Kayamar

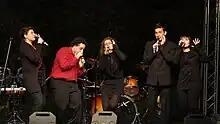
Windsingers performing in the Telki Festival

Kayamar signed his contract with his future manager, László Ágoston in 2011 and published his first YouTube video of a medley of his own compositions soon after. Among classical musicians this became popular fast, but they got real media attention after Kayamar's first Guinness World Record attempt on singing the lowest bass line ever. He won the 1st prize in T-mobile's composers' competition and started to perform on stage soon. The only disadvantage of this hype was that Kayamar became famous as the lowest bass of Hungary while he wanted to be successful mainly as a composer and jazz singer.